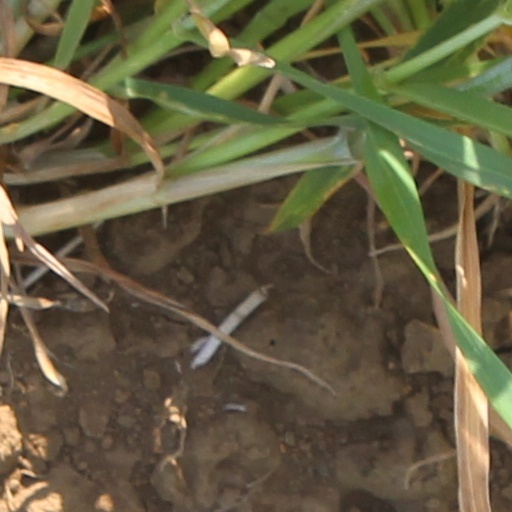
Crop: wheat